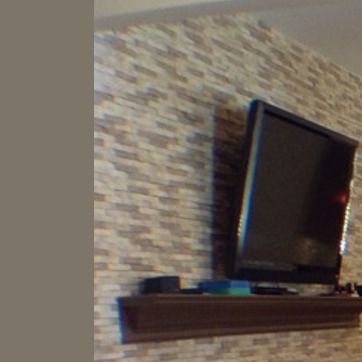
Material: stone